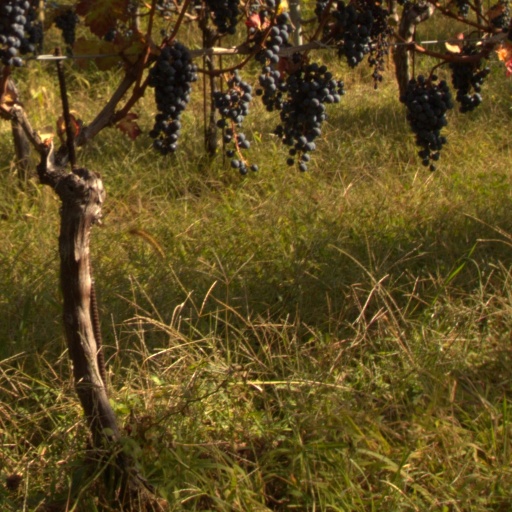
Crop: grape